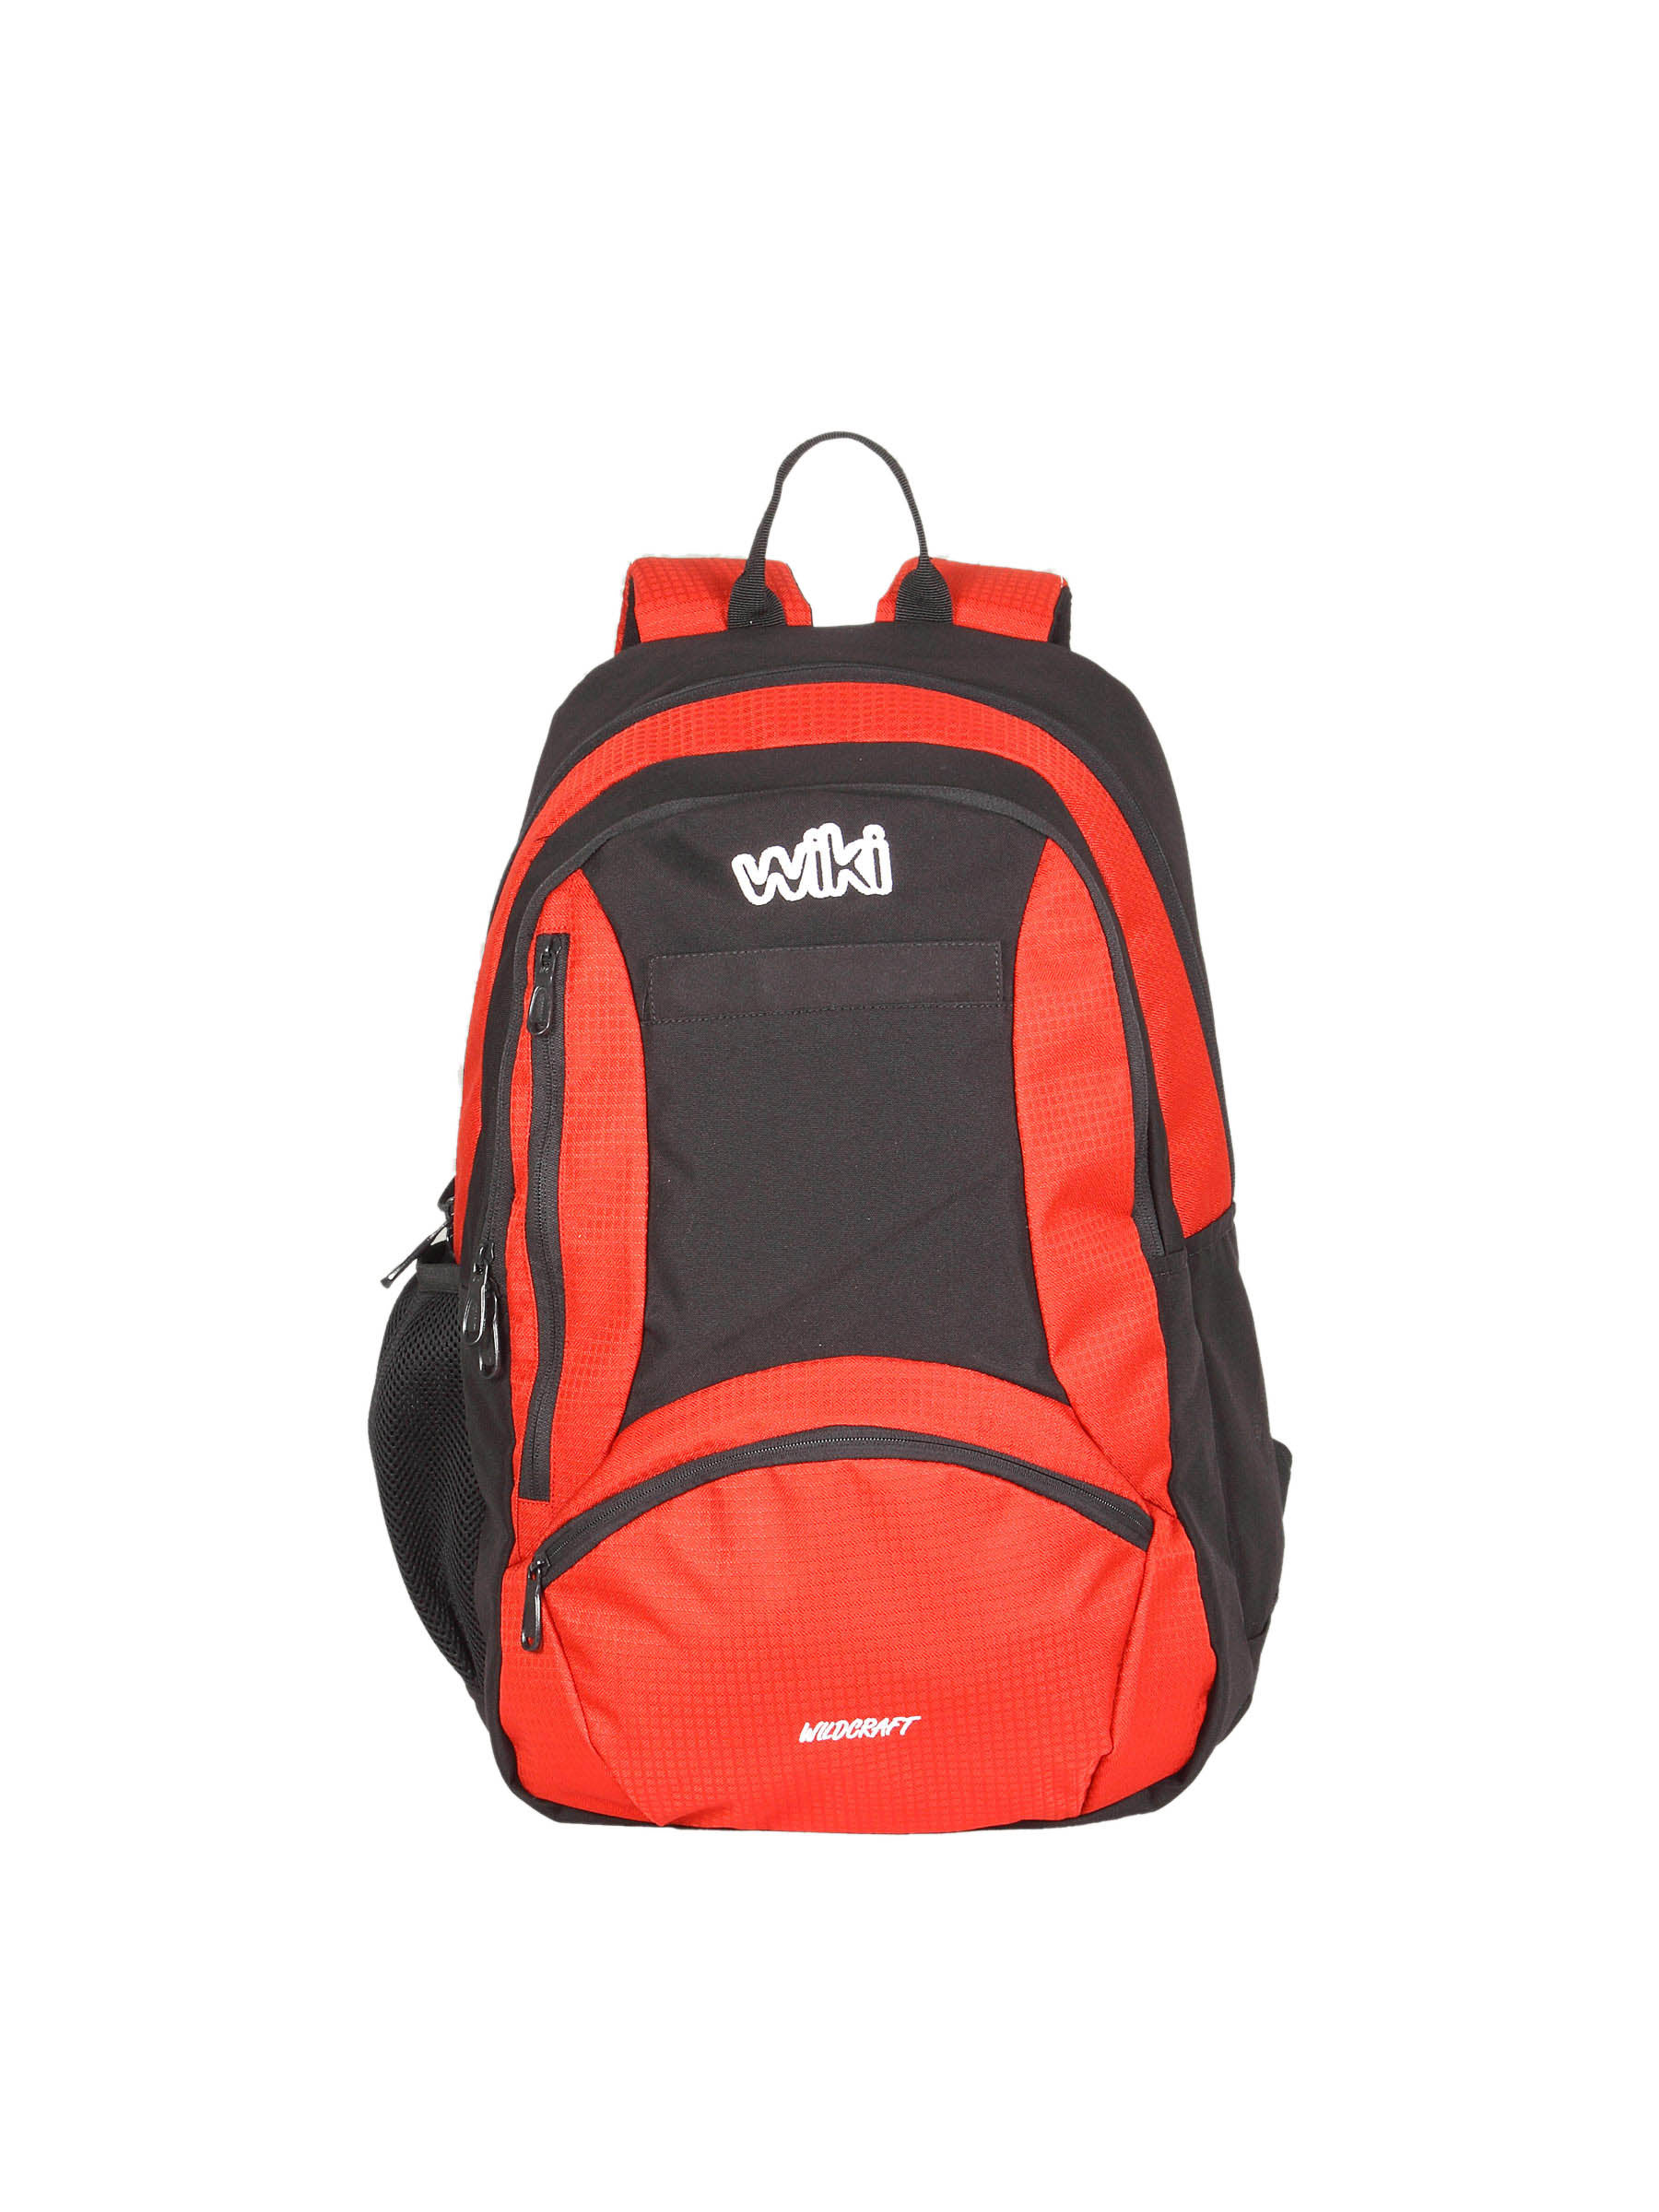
Wildcraft Wiki 4 Unisex Red Backpack
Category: Accessories / Bags / Backpacks
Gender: Unisex
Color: Red
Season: Winter 2015
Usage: Casual